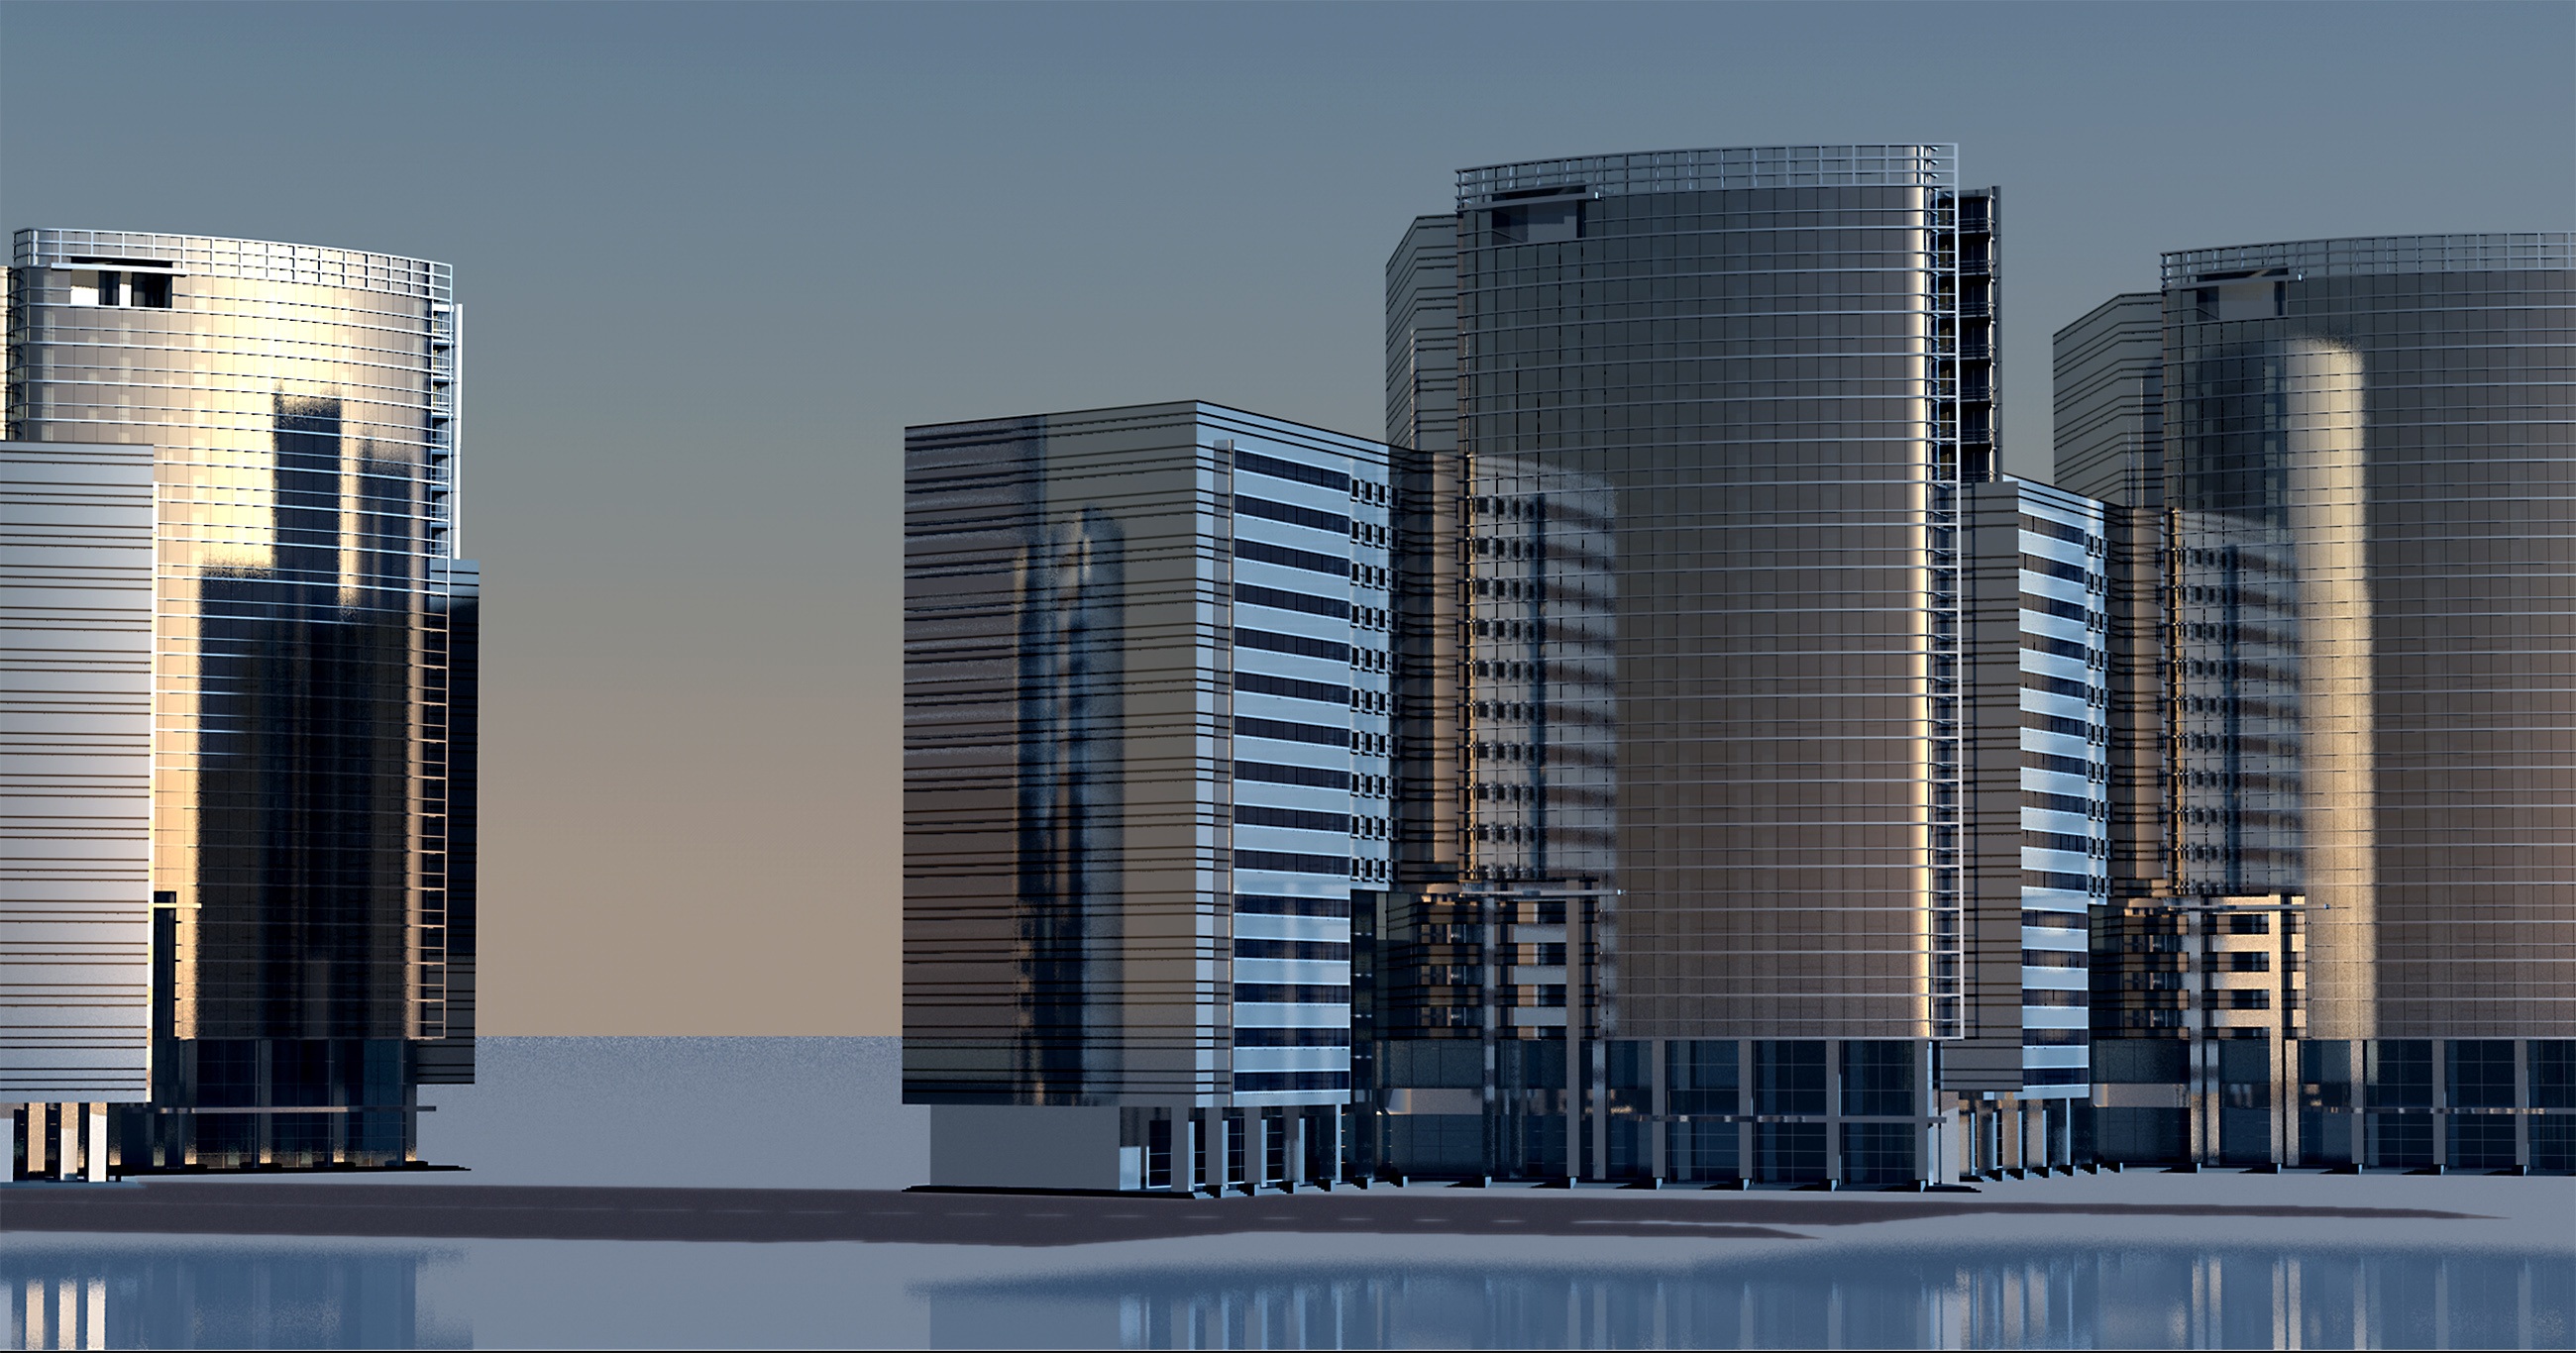
silhouette, architecture, skyline, building, city, skyscraper, cityscape, downtown, reflection, high, tower, shadow, landmark, facade, tower block, skyscrapers, towers, 3d, headquarters, metropolis, condominium, construction work, computer graphics, 3d model, rendering, 3d visualization, urban planning, urban area, residential area, human settlement, metropolitan area